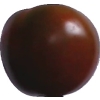
Label: tomato_maroon